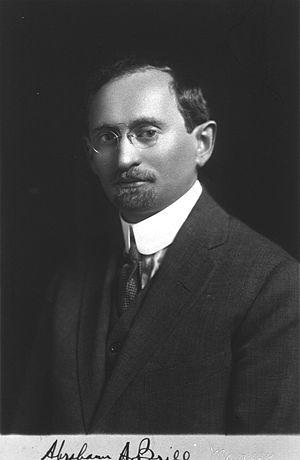
La psychanalyse est une méthode de soin fondée par Sigmund Freud qui en a donné en 1922 la définition suivante : « Psychanalyse est le nom :
Abraham Arden Brill, né le 12 octobre 1874 à Kanczugv, ville de Galicie alors autrichienne, et mort le 2 mars 1948 à New York, est un psychiatre et psychanalyste américain. Il est le fondateur, en 1911, de la New York Psychoanalytic Society.